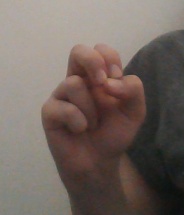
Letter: gaaf